Louise de Lavallière (film)

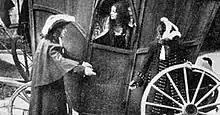

Louise de Lavallière is a 1922 German silent historical film directed by Georg Burghardt and starring Emmy Schaeff, Fritz Delius and Ernst Hofmann. It portrays the life of the seventeenth century French courtesan Louise de La Vallière, a lover of Louis XIV.